2018 United States gun violence protests

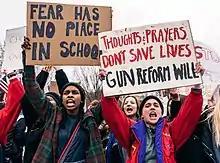
Students protesting gun violence at the White House, February 19, 2018

In 2018, protests against gun violence in the United States increased after a series of mass shootings, most notably at the Marjory Stoneman Douglas High School on February 14 that year. An organized protest in the form of a national school walkout occurred on March 14. March for Our Lives was held on March 24. Another major demonstration occurred April 20, 2018.